Palmerston North–Gisborne Line

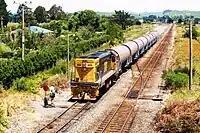
DC4398 shunts milk tanks from Palmerston North at Oringi, 2008

In the earliest years of the line, the emphasis was on local freight, primarily agricultural products. As land was cleared for farming, timber also constituted a significant commodity. By the late 20th century, the emphasis had dramatically changed to long-distance bulk freight, including frozen meat, canned foods, and fertiliser from near Gisborne. The line between Fonterra's Oringi Milk Transfer Station, just south of Dannevirke, and Palmerston North was used for hauling milk wagons that then formed part of the freight to Fonterra's Whareroa plant near Hawera on the MNPL. The number of services varied seasonally, but at peak was usually two each way per day. The transfer station closed in 2015.